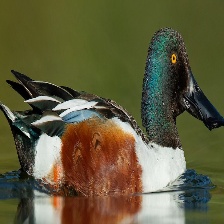
Species: NORTHERN SHOVELER
Scientific name: SPATULA CLYPEATA
ImageNet parent category: drake